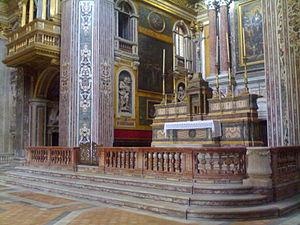
Arcangelo Guglielmelli, né à Naples en 1648 et mort à Naples le 22 janvier 1723, est un architecte et peintre italien actif dans le royaume de Naples.